Giorgio Vasari

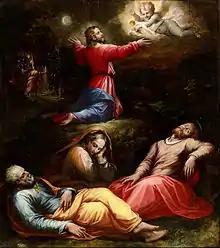
"The Garden of Gethsemane" by Giorgio Vasari

In Rome, Vasari painted frescos in the "Sala Regia". Among his better-known pupils or followers are Sebastiano Flori, Bartolomeo Carducci, Mirabello Cavalori (Salincorno), Stefano Veltroni (of Monte San Savino), and Alessandro Fortori (of Arezzo). His last major commission was a vast "The Last Judgement" fresco on the ceiling of the cupola of the Florence Cathedral that he began in 1572 with the assistance of the Bolognese painter Lorenzo Sabatini. Unfinished at the time of Vasari's death, it was completed by Federico Zuccari.